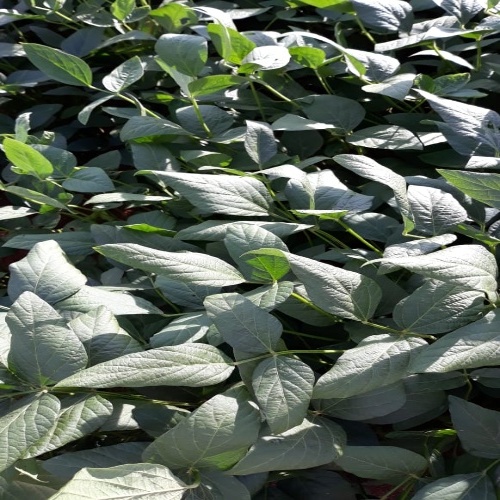
Label: Healthy